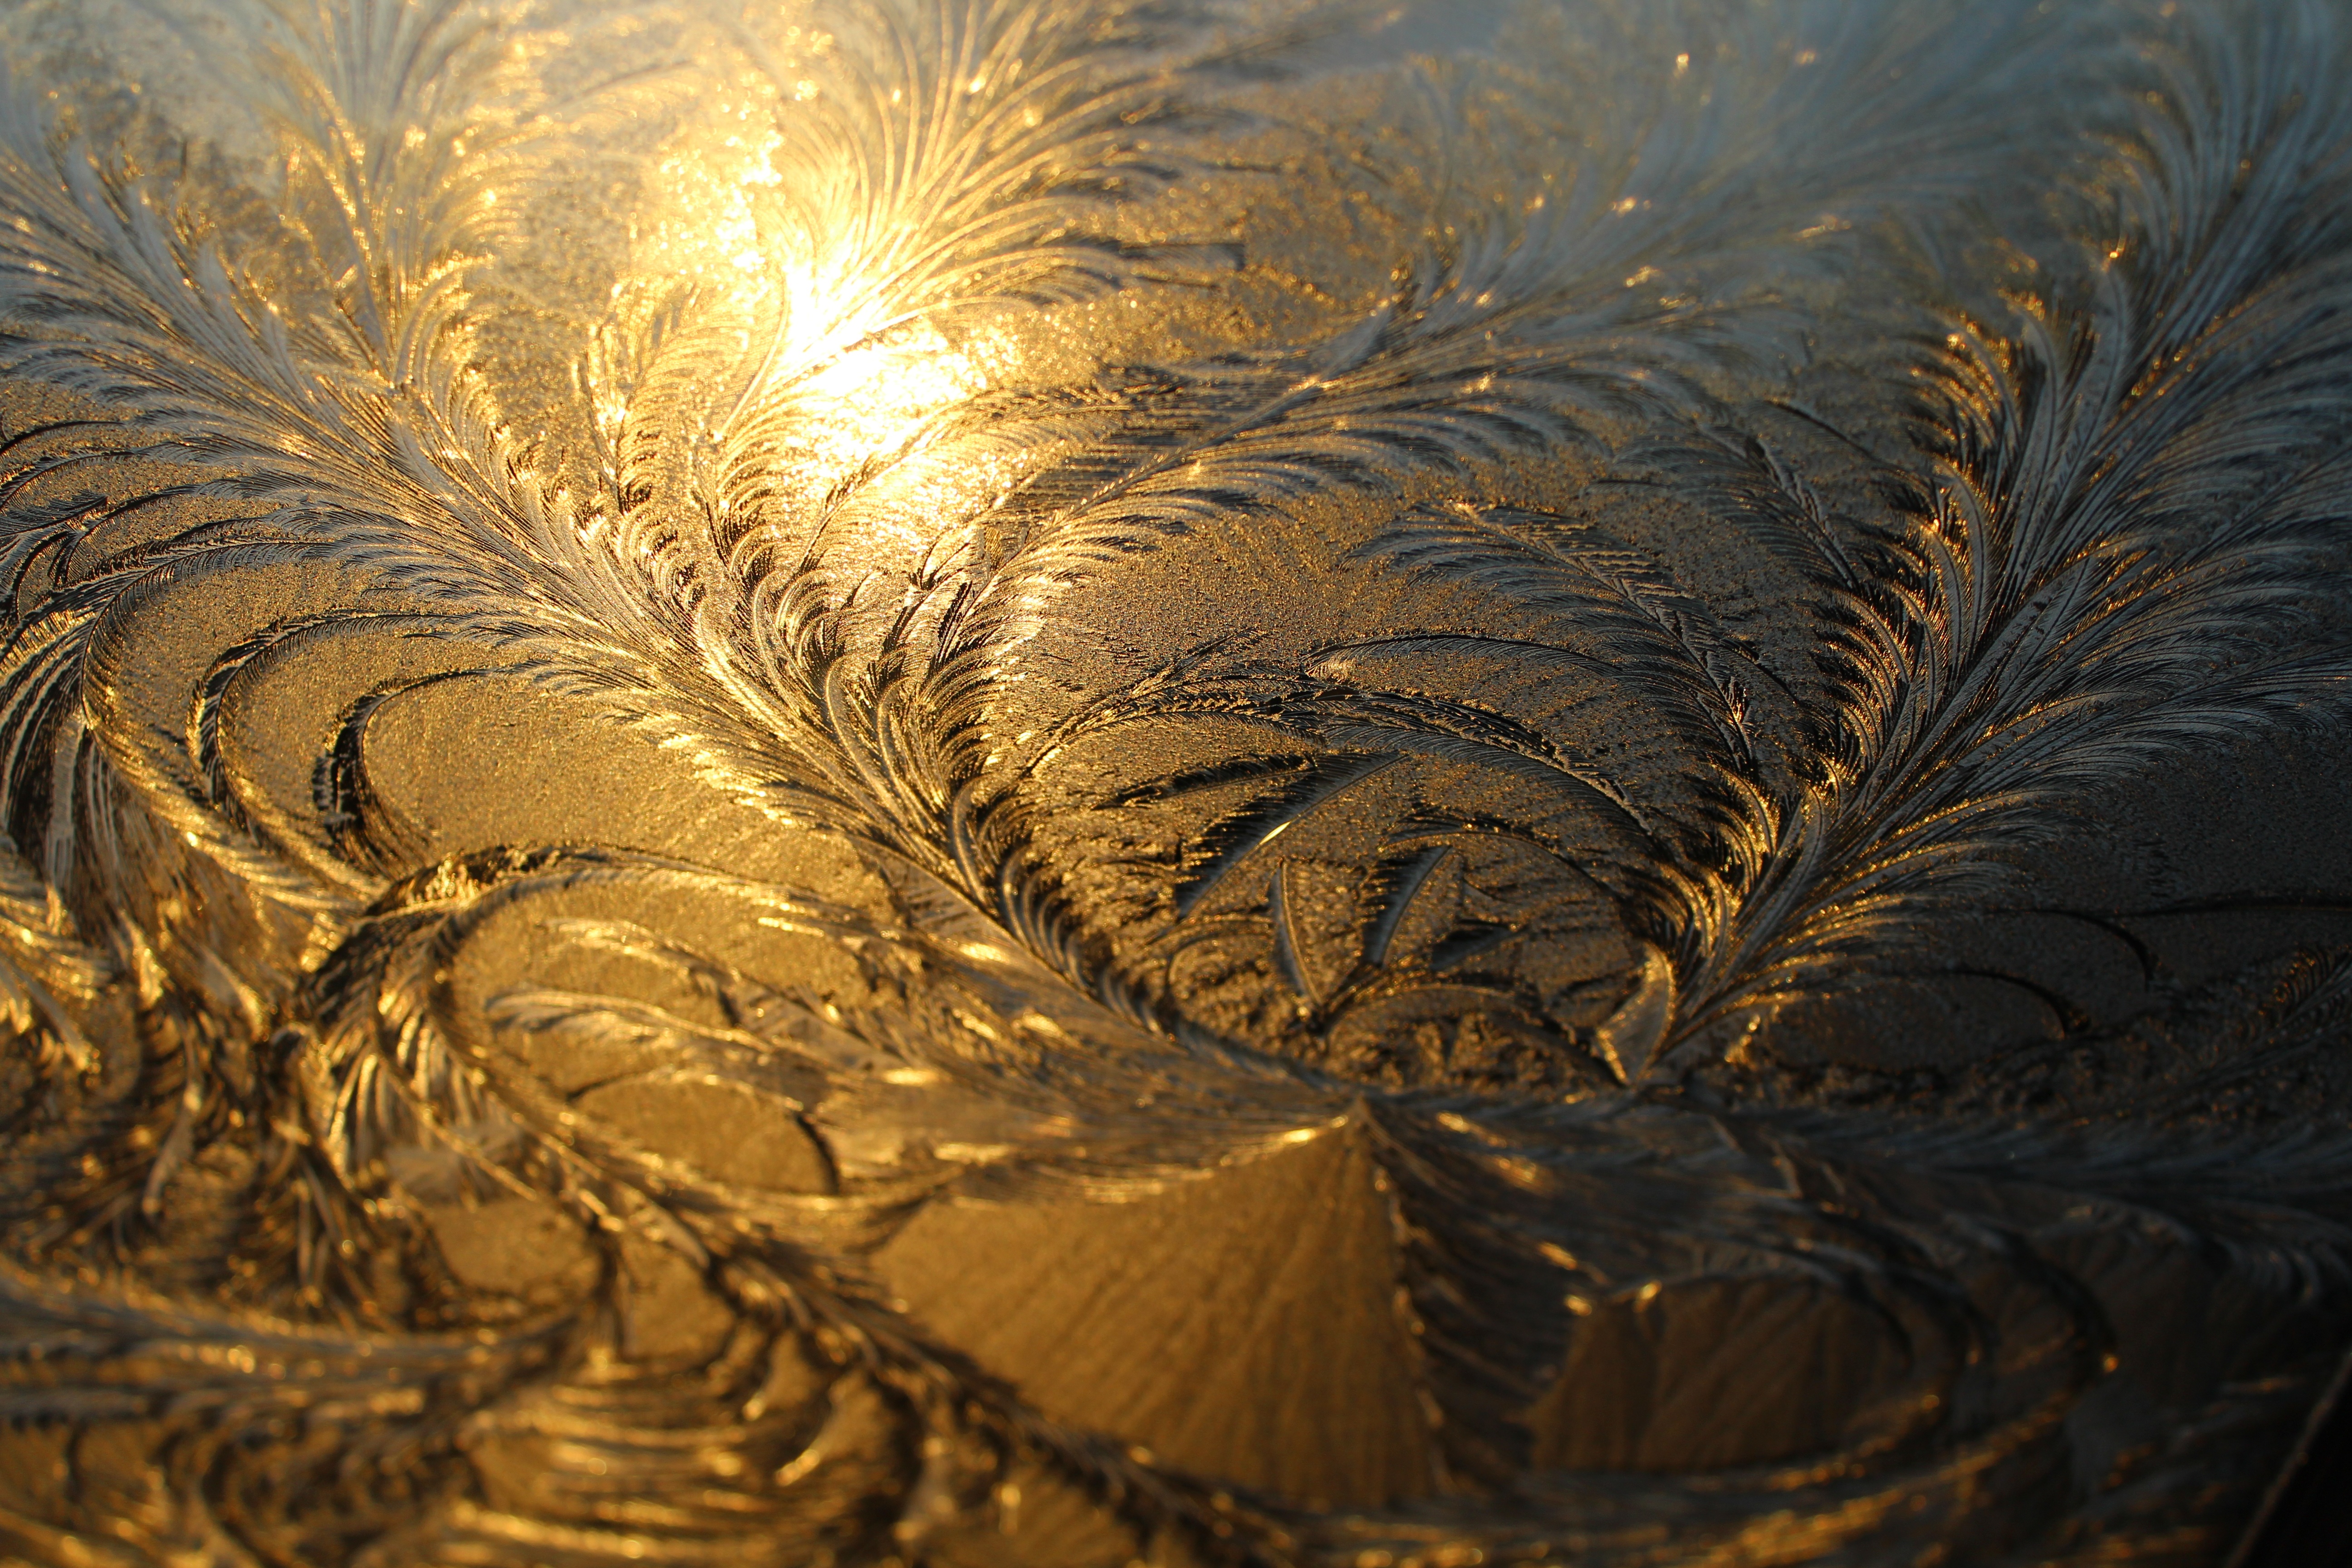
tree, branch, cold, winter, structure, plant, sunrise, sunlight, leaf, glass, frost, close up, iced, winter magic, macro photography, eiskristalle, hardest, ice pattern, grass family, woody plant, arecales